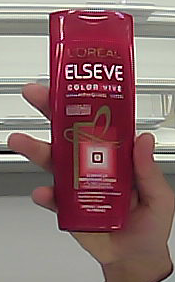
Product: loreal_shampoo